European Nucleotide Archive

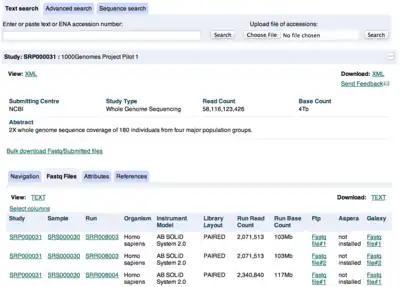
Screenshot of the ENA browser web interface, showing an HTML record.

During the 1990s the EMBL Data Library was renamed the EMBL Nucleotide Sequence Database and was formally relocated to the European Bioinformatics Institute (EBI) from Heidelberg. In 2003, the Nucleotide Sequence Database was extended with the addition of the Sequence Version Archive (SVA), which maintains records of all current and previous entries in the database. A year later in June 2004, limits on the maximum sequence length for each record (then 350 kilobases) were removed, allowing entire genome sequences to be stored as a single database entry.